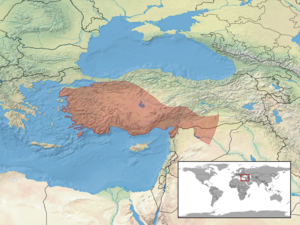
Trachylepis aurata est une espèce de sauriens de la famille des Scincidae.